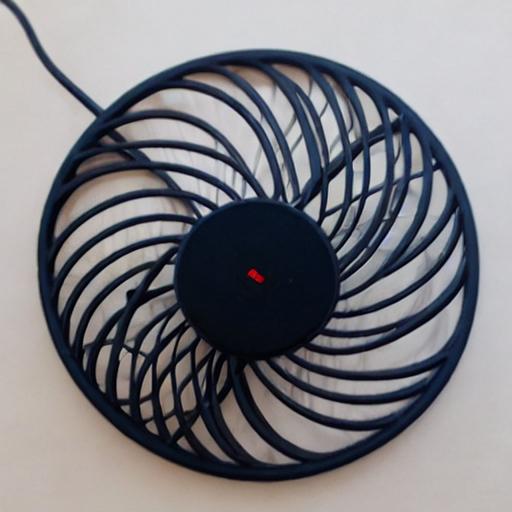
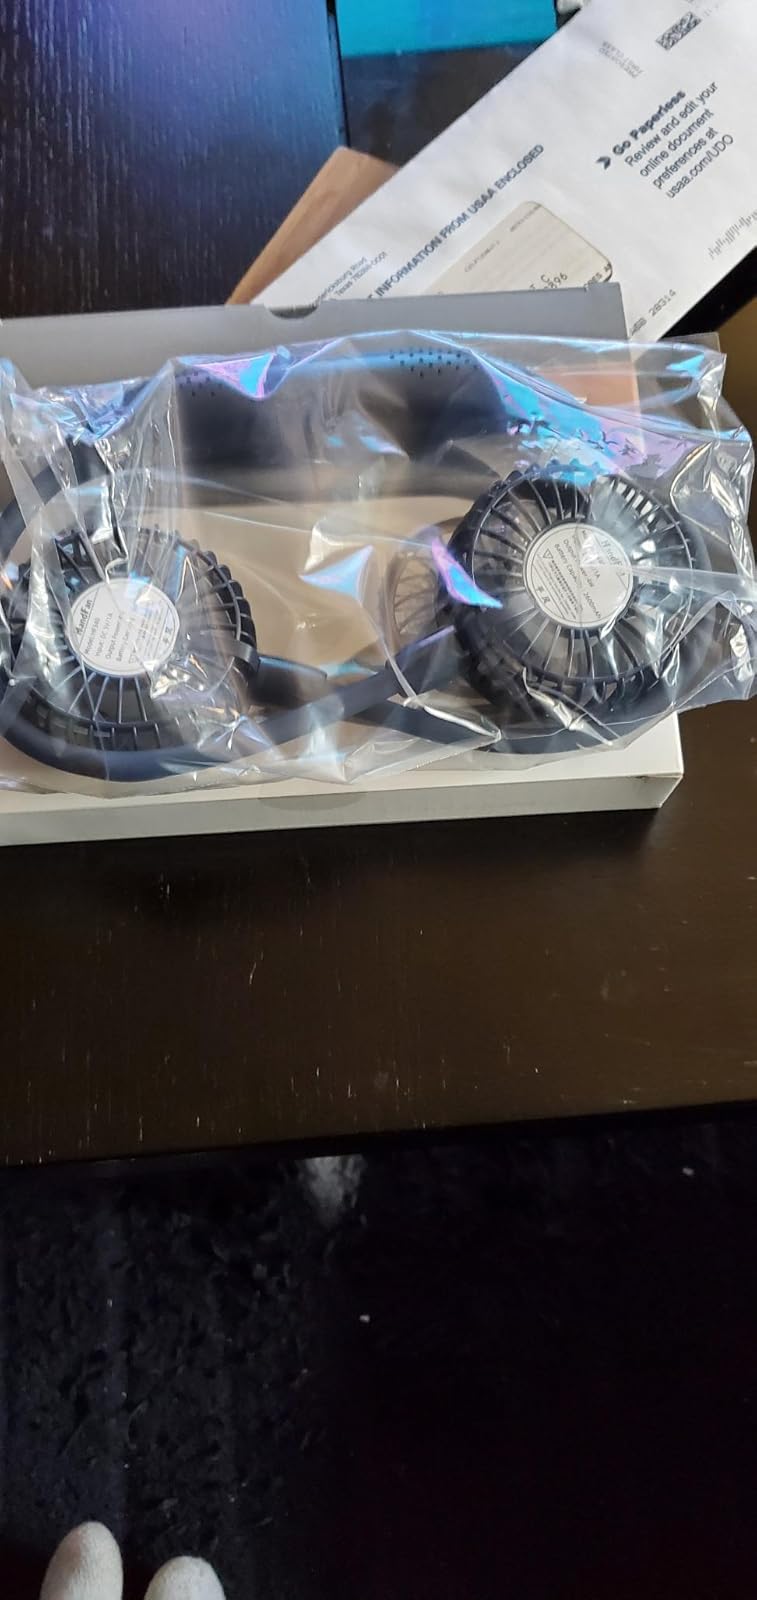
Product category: fan
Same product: no